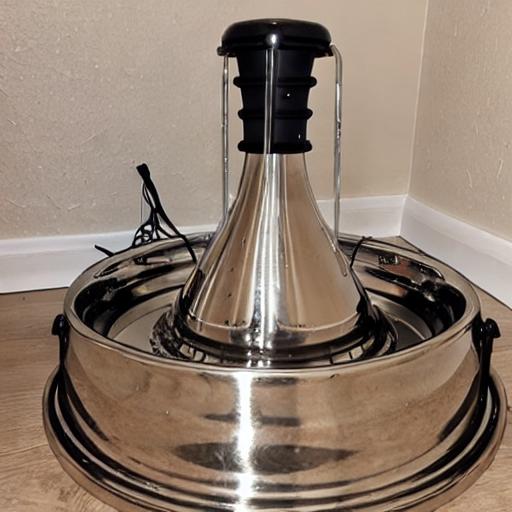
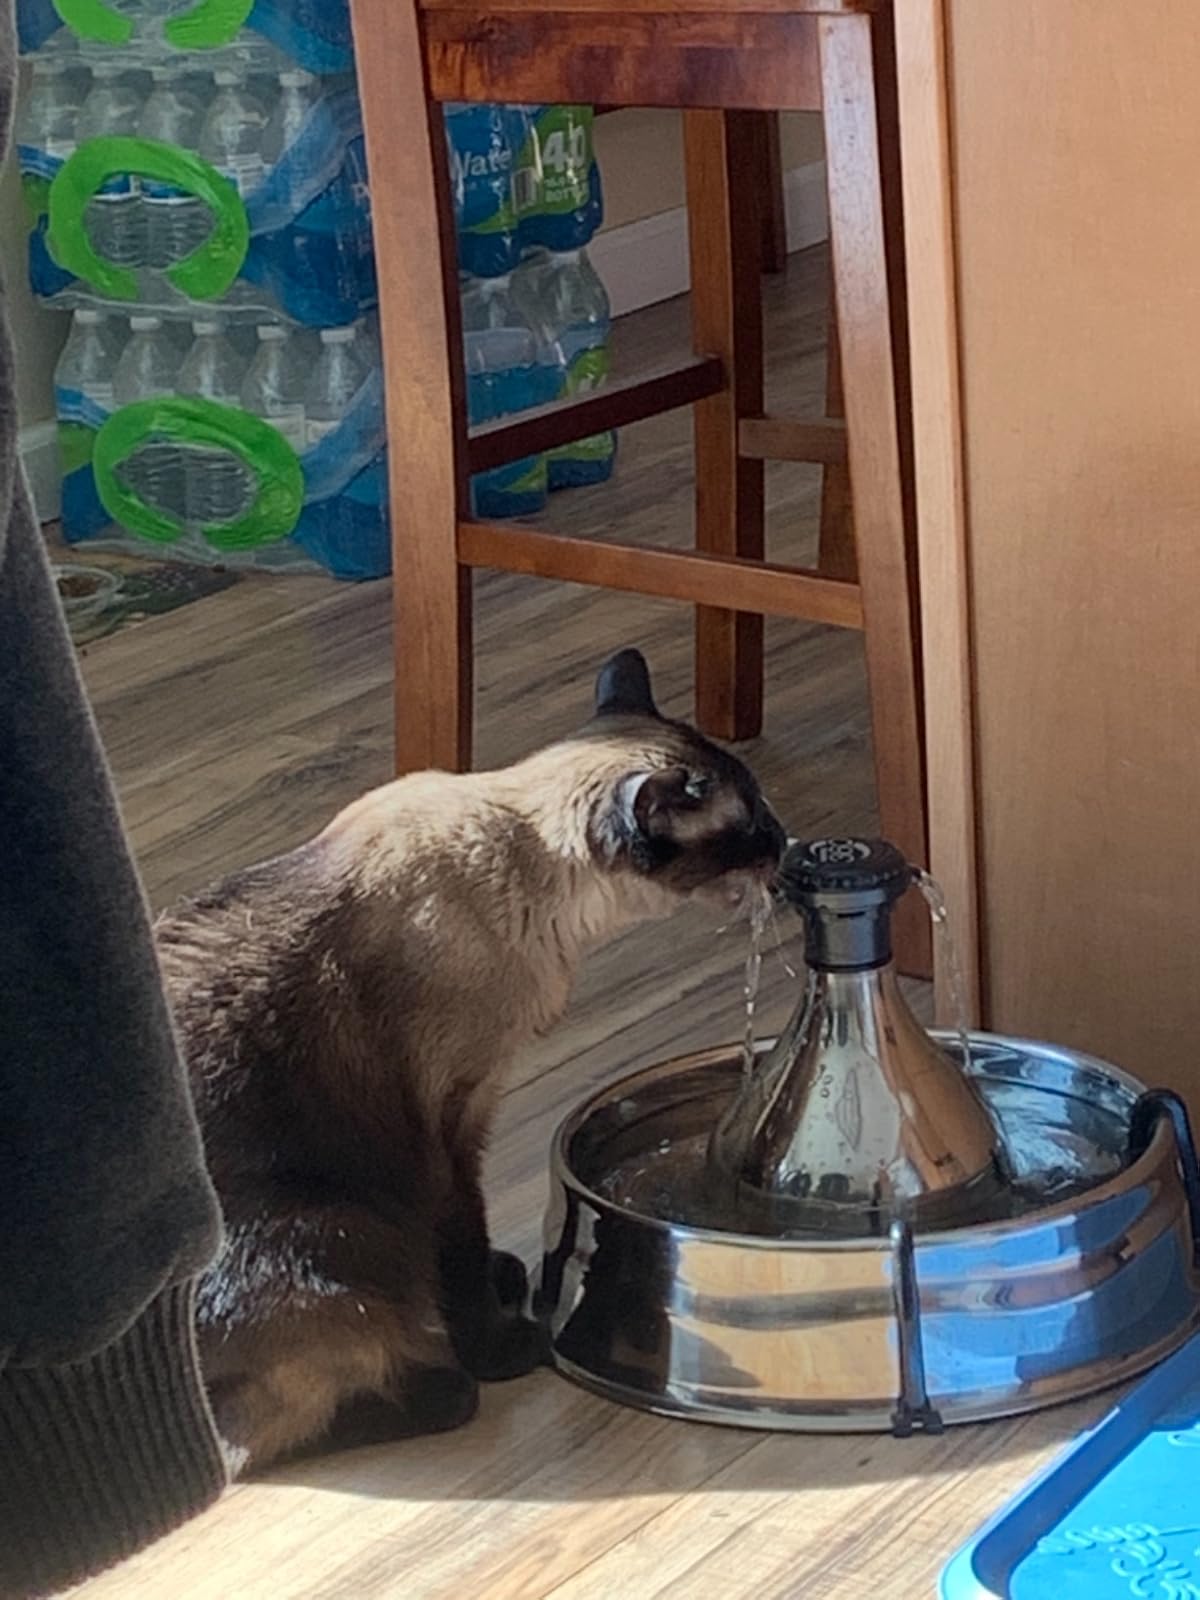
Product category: items_bowl
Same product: no